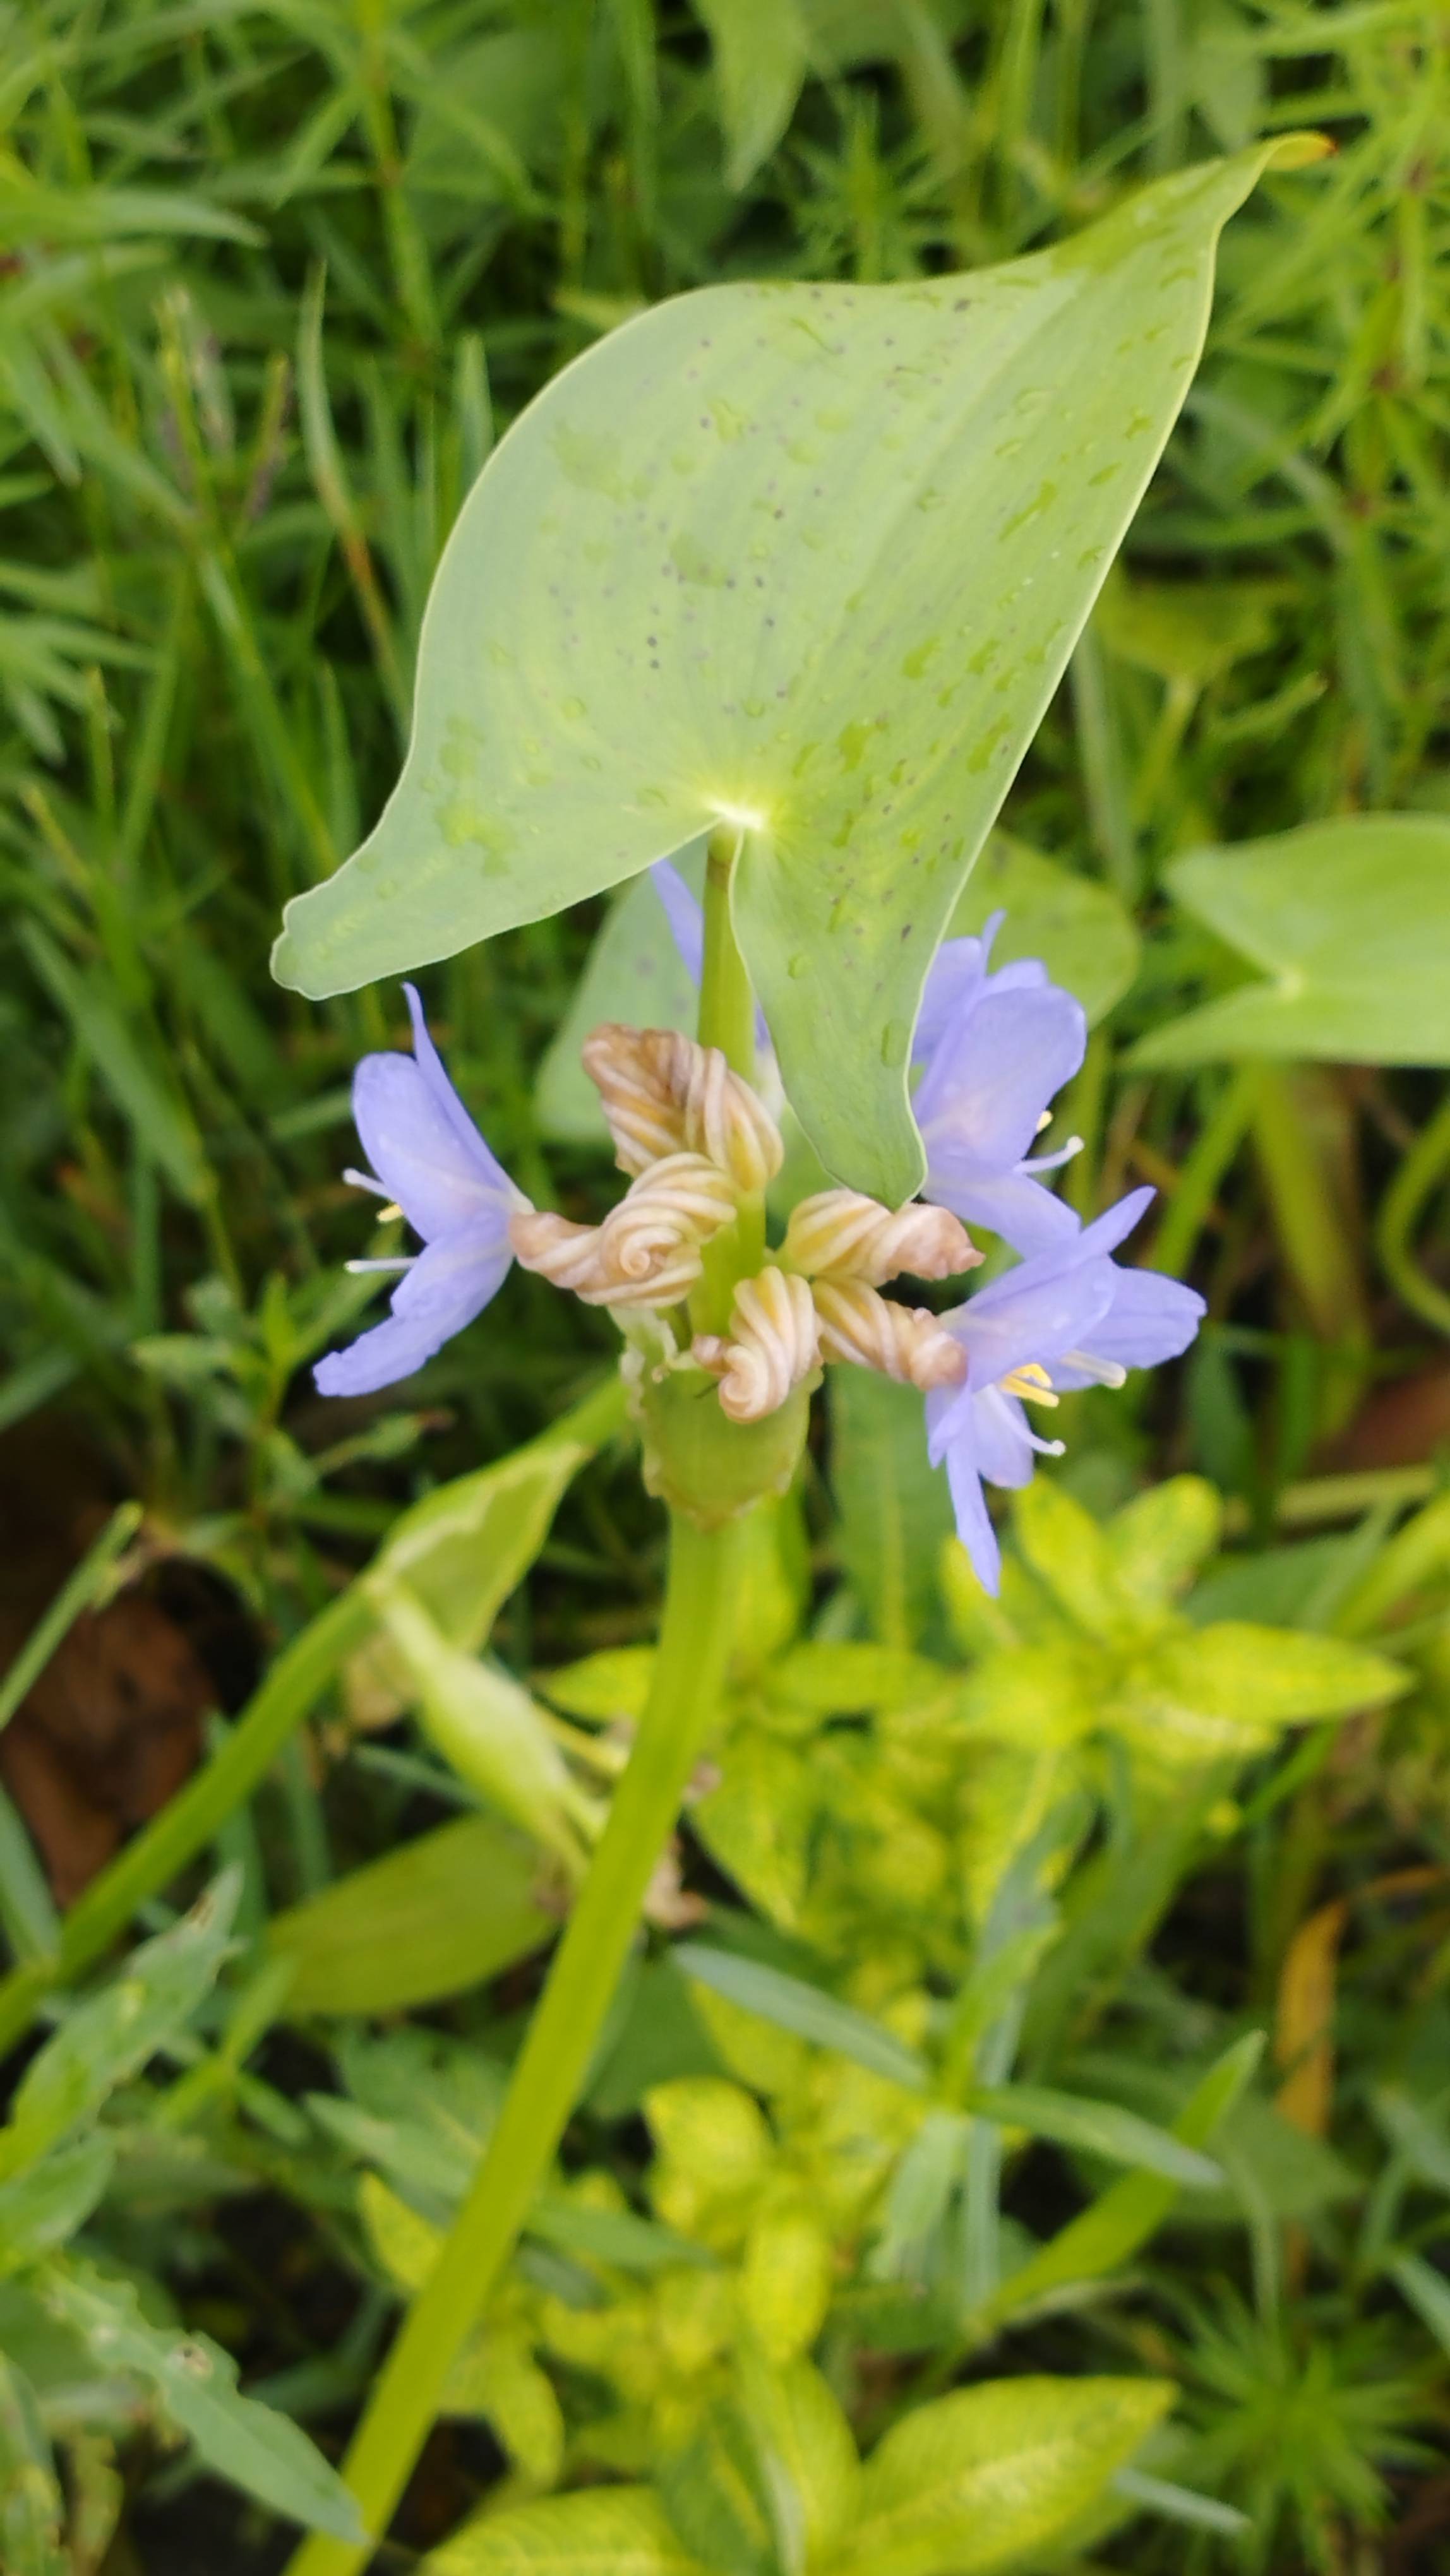
Species: Heartleaf False Pickerelweed (Monochoria korsakowii)